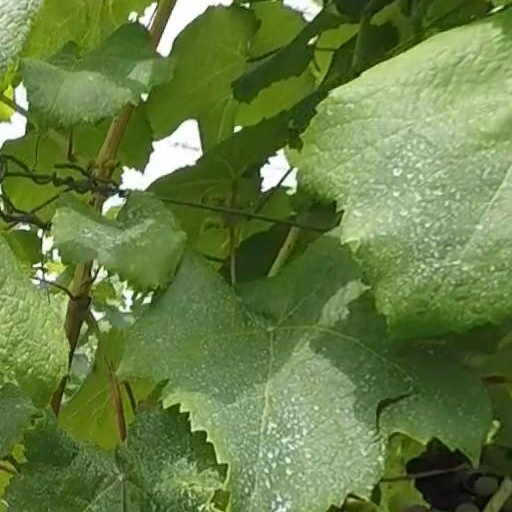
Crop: grape